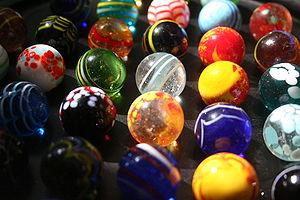
Le jeu de billes est un jeu très courant dans les écoles. La façon la plus classique d'y jouer consiste à lancer sa bille sur celle de l'adversaire afin de l'obtenir. La collection et la recherche de billes rares jouent un rôle important dans le jeu. Le jeu de billes est répertorié à l'Inventaire du patrimoine culturel immatériel en France depuis 2012.
Le National Toy Hall of Fame est un temple de la renommée américain qui reconnaît des jeux et des jouets qui ont obtenu une popularité certaine pendant plusieurs années. Les critères de sélection sont notamment : statut d'icône, longévité, découverte et innovation. Établi en 1998 sous la direction d'Ed Sobey, le temple était installé au A. C. Gilbert's Discovery Village à Salem en Oregon aux États-Unis. En 2002, il fut déplacé au Strong National Museum of Play à Rochester dans l'État de New York, le premier bâtiment ne pouvant plus l'abriter au complet.